Matthew Steen

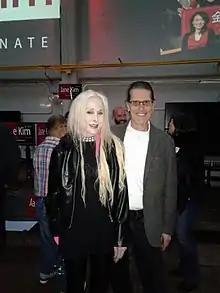
Matthew Steen and Karen Jessica Evans attending a Democratic Party Fundraiser in San Francisco 2016

Matthew Landy Steen (born August 22, 1949), also known under the alias William Hollis Coquillette is a former member of Weather Underground Organization and Students for a Democratic Society. In 1972, he was indicted on federal conspiracy and bank robbery charges to finance radical leftist Weatherman activities, sentenced to a ten-year federal prison term.